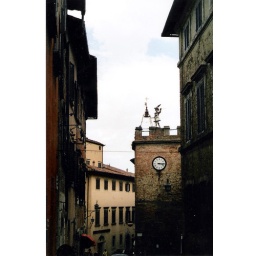
Pulcinella strikes the hour on the clock tower in Montepulciano.